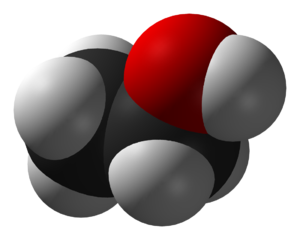
L’éthanol, ou alcool éthylique, est un alcool de formule semi-développée CH₃-CH₂-OH. C'est un liquide incolore, volatil, inflammable et miscible à l'eau en toutes proportions. C'est un psychotrope, et l'une des plus anciennes drogues récréatives, sous la forme de boisson alcoolisée. L'éthanol est utilisé par l'industrie agroalimentaire, la parfumerie et la pharmacie galénique ainsi qu'en biocarburant. Il est en outre utilisé dans les thermomètres à alcool.
L'éthanol deutéré est un composé chimique de formule CD₃CD₂OD. Il s'agit de l'isotopologue de l'éthanol CH₃CH₂OH dont tous les atomes d'hydrogène H sont remplacés par du deutérium D, un isotope stable de l'hydrogène.